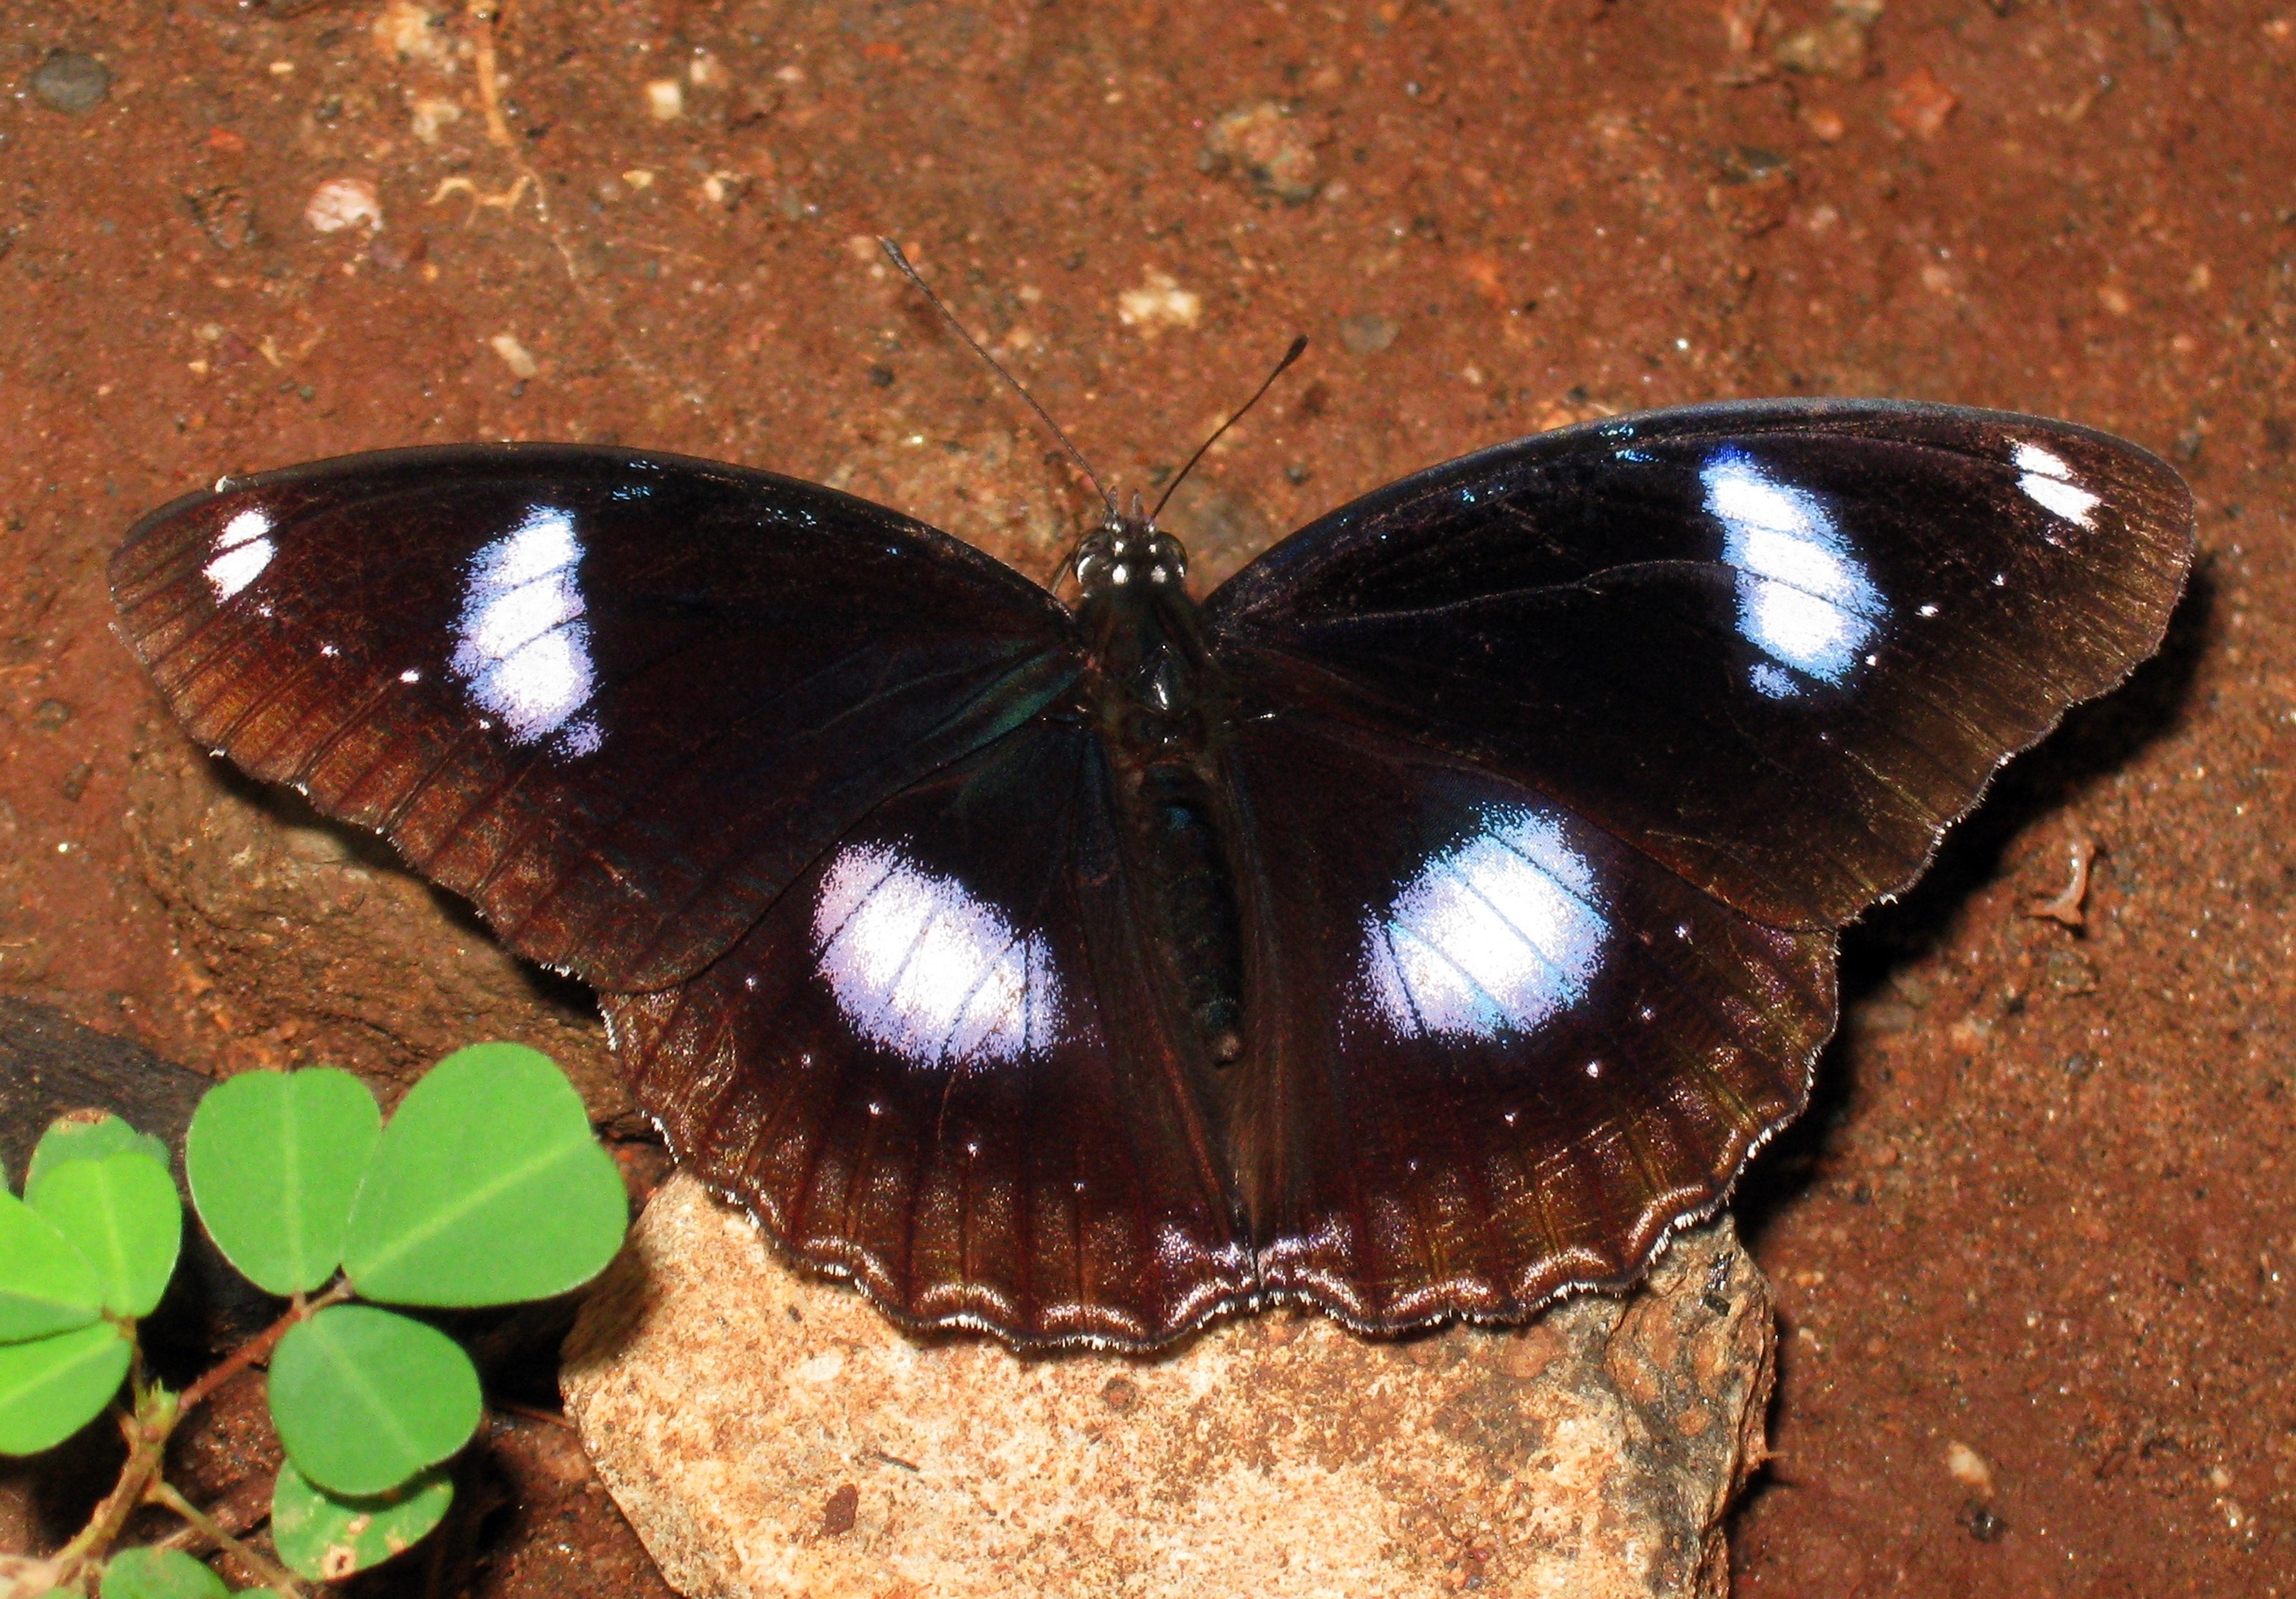
nature, outdoor, wing, wildlife, wild, insect, small, bug, moth, butterfly, colorful, fauna, invertebrate, life, entomology, bright, delicate, fragile, thorax, antennae, macro photography, metamorphosis, arthropod, proboscis, danaid eggfly, tropical butterfly, pollinator, moths and butterflies, brush footed butterfly